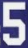
Number: 5